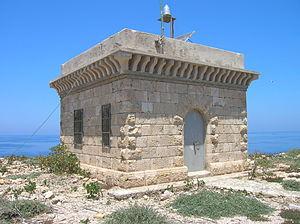
Le phare de Lampione est un phare situé sur l'île de Lampione appartenant à la commune de Lampedusa e Linosa en mer Méditerranée, dans la province d'Agrigente, en Italie.